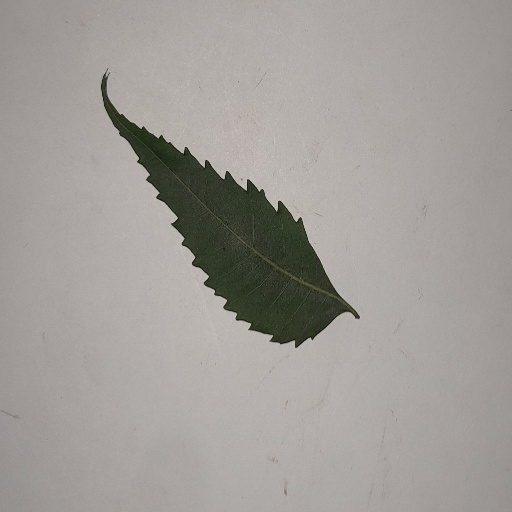
Species: Neem
Leaf condition: Healthy Leaf